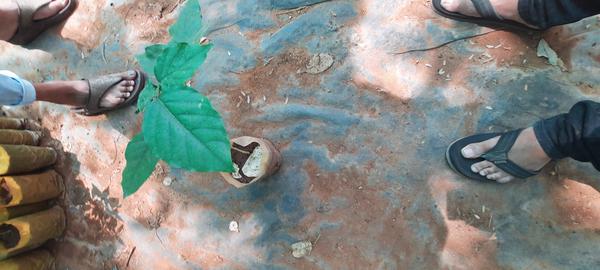
Plant: Honge